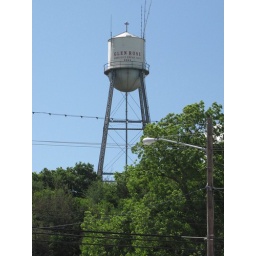
Taken MAY 2, 2010 in Glen Rose, TX . Glen Rose water tower